Cameron Baird

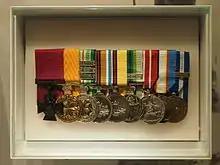
Baird's medals, including his Victoria Cross for Australia, on display at the Australian War Memorial

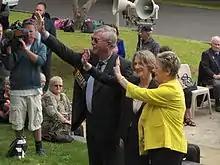
Doug and Kaye Baird and the Governor of Tasmania unveiling a memorial plinth in Burnie.

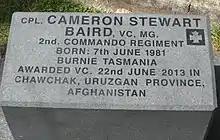
Memorial plinth in Burnie.

In February 2014, Baird was awarded the Victoria Cross for Australia. Baird was killed in operations in Afghanistan on 22 June 2013. The citation for his Victoria Cross reads: